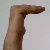
The image shows a hand gesture representing a space in Indian Sign Language.